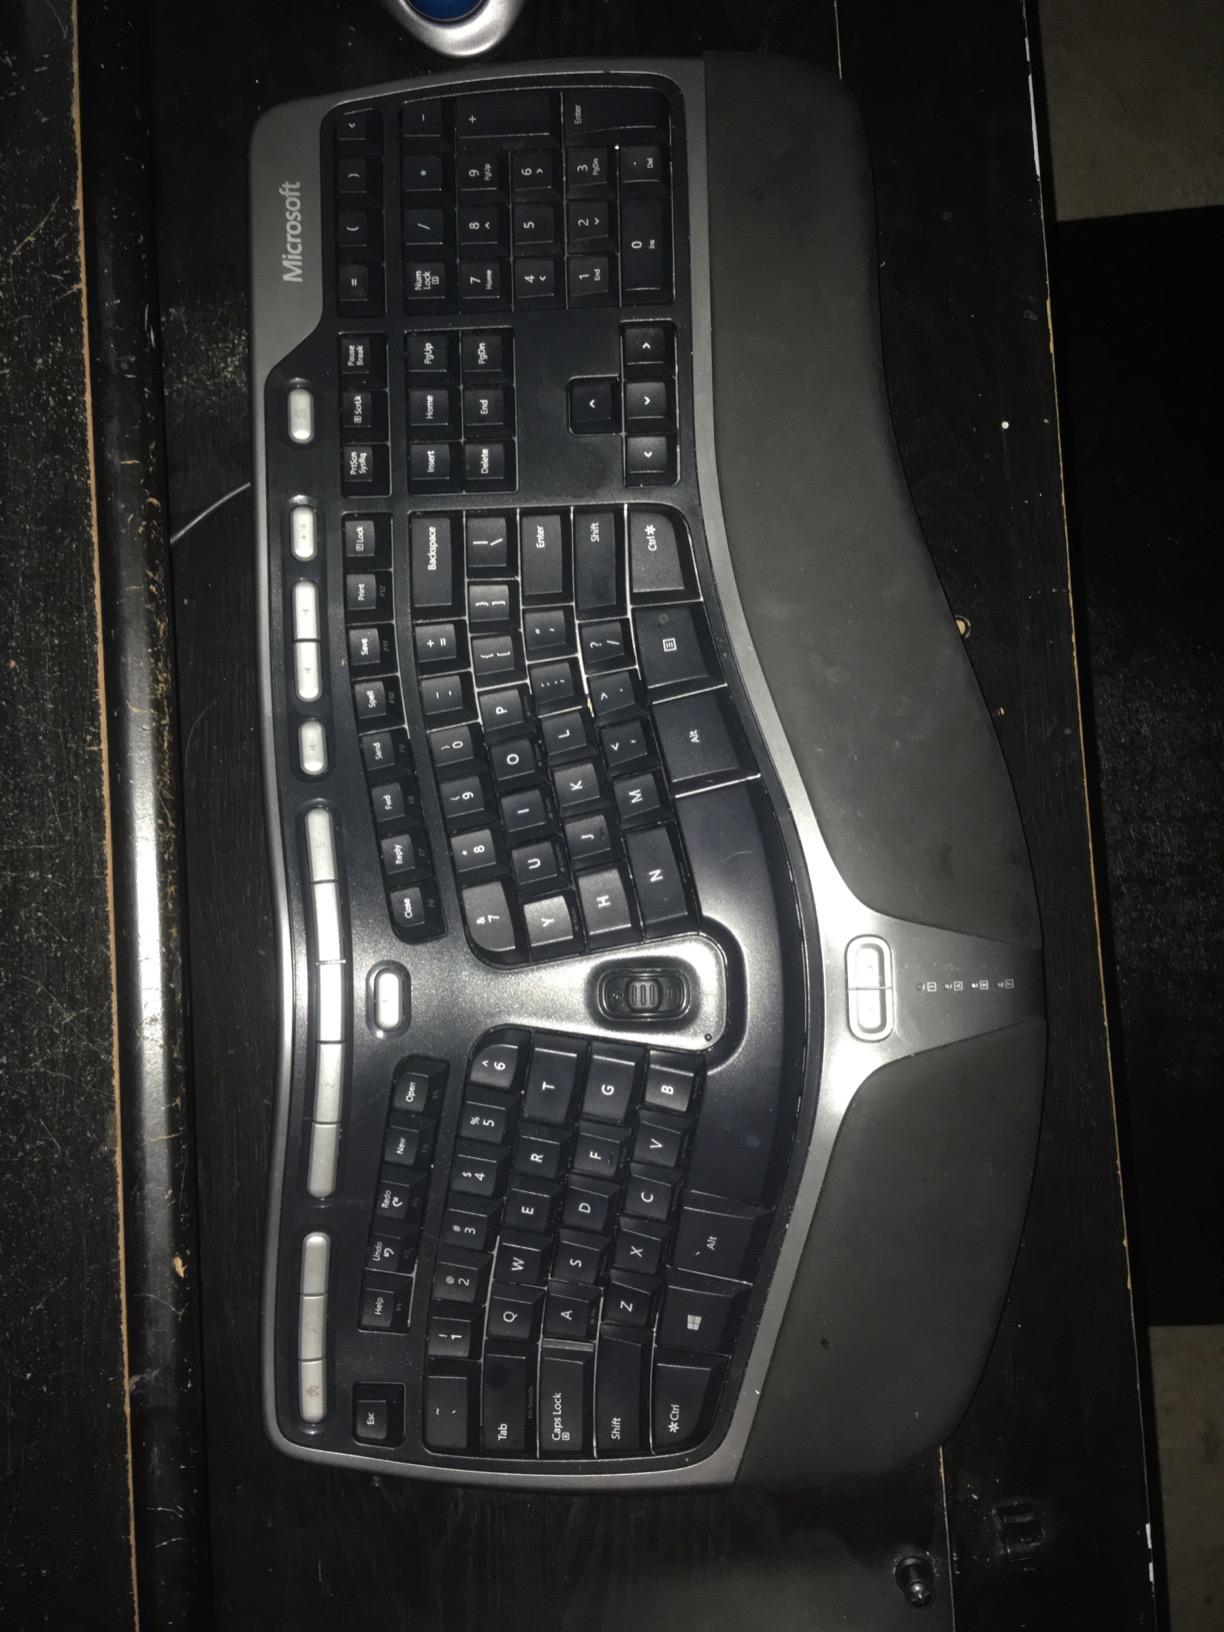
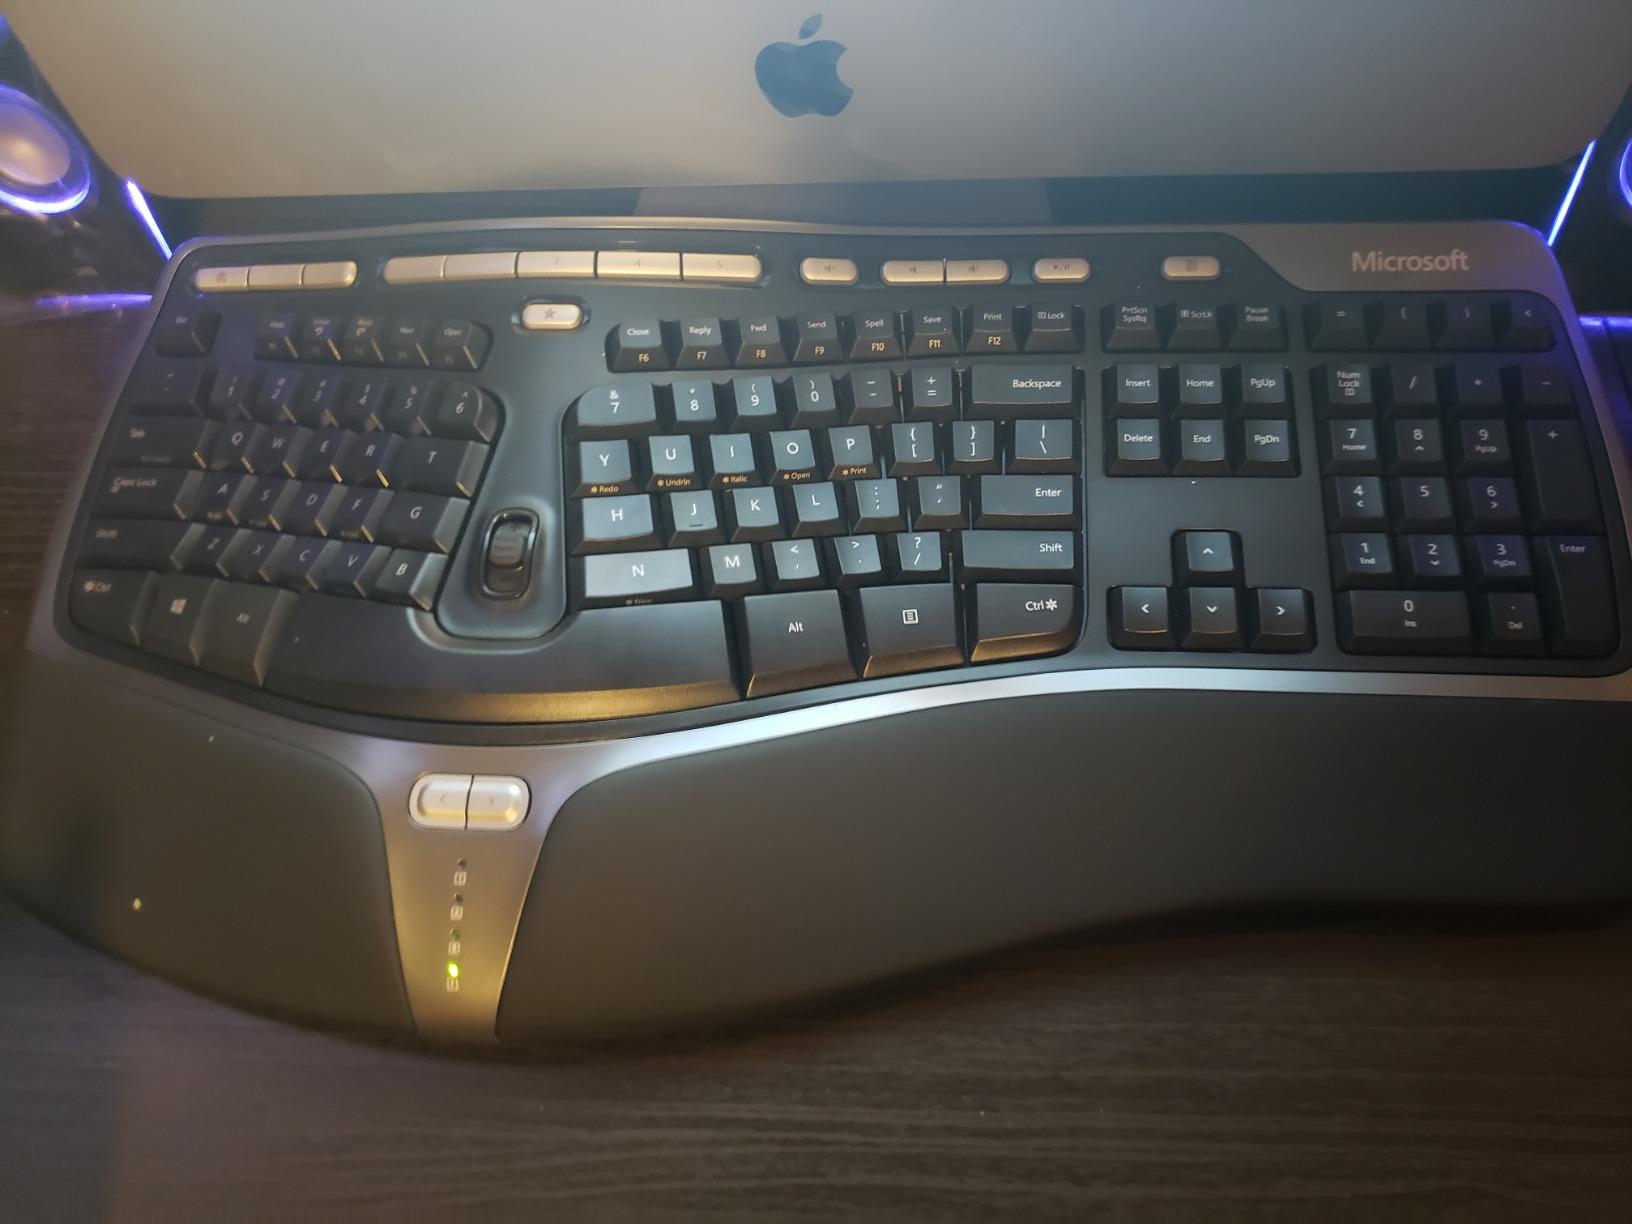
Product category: keyboard
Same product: yes